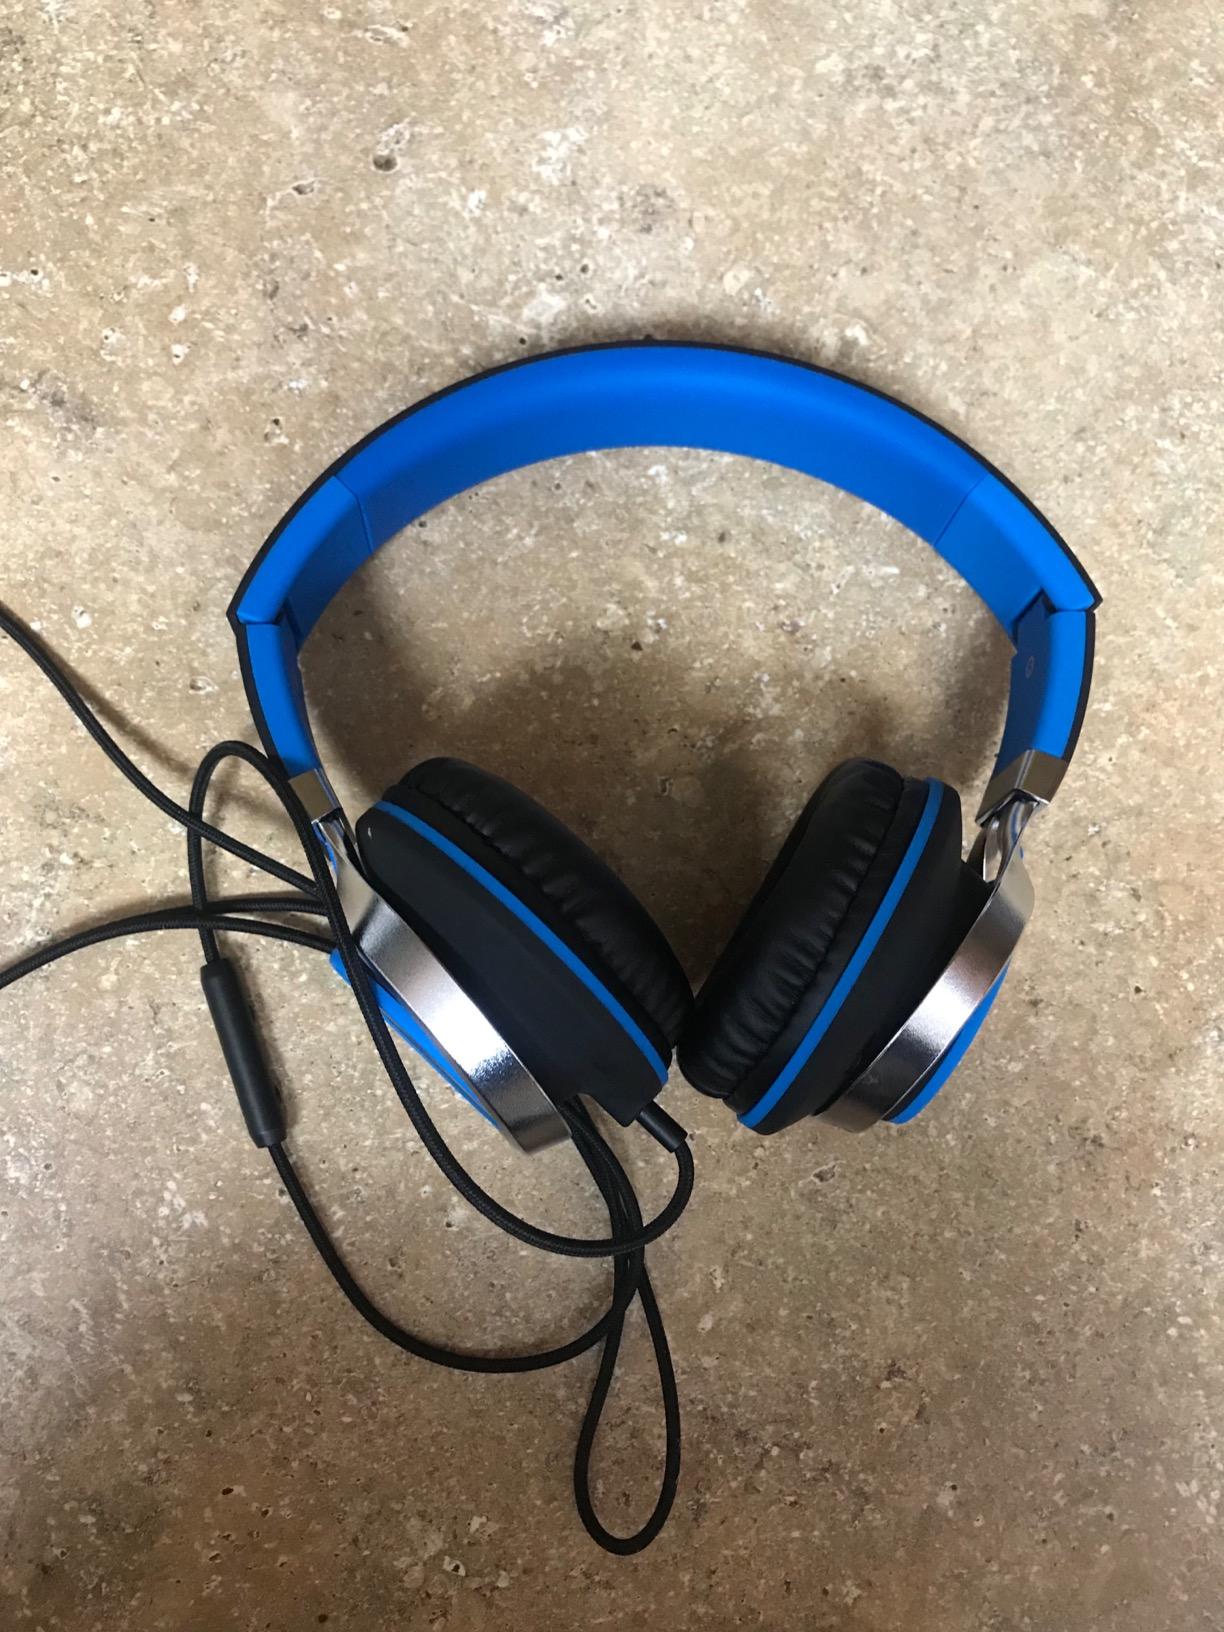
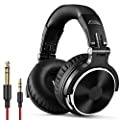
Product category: headphones
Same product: no